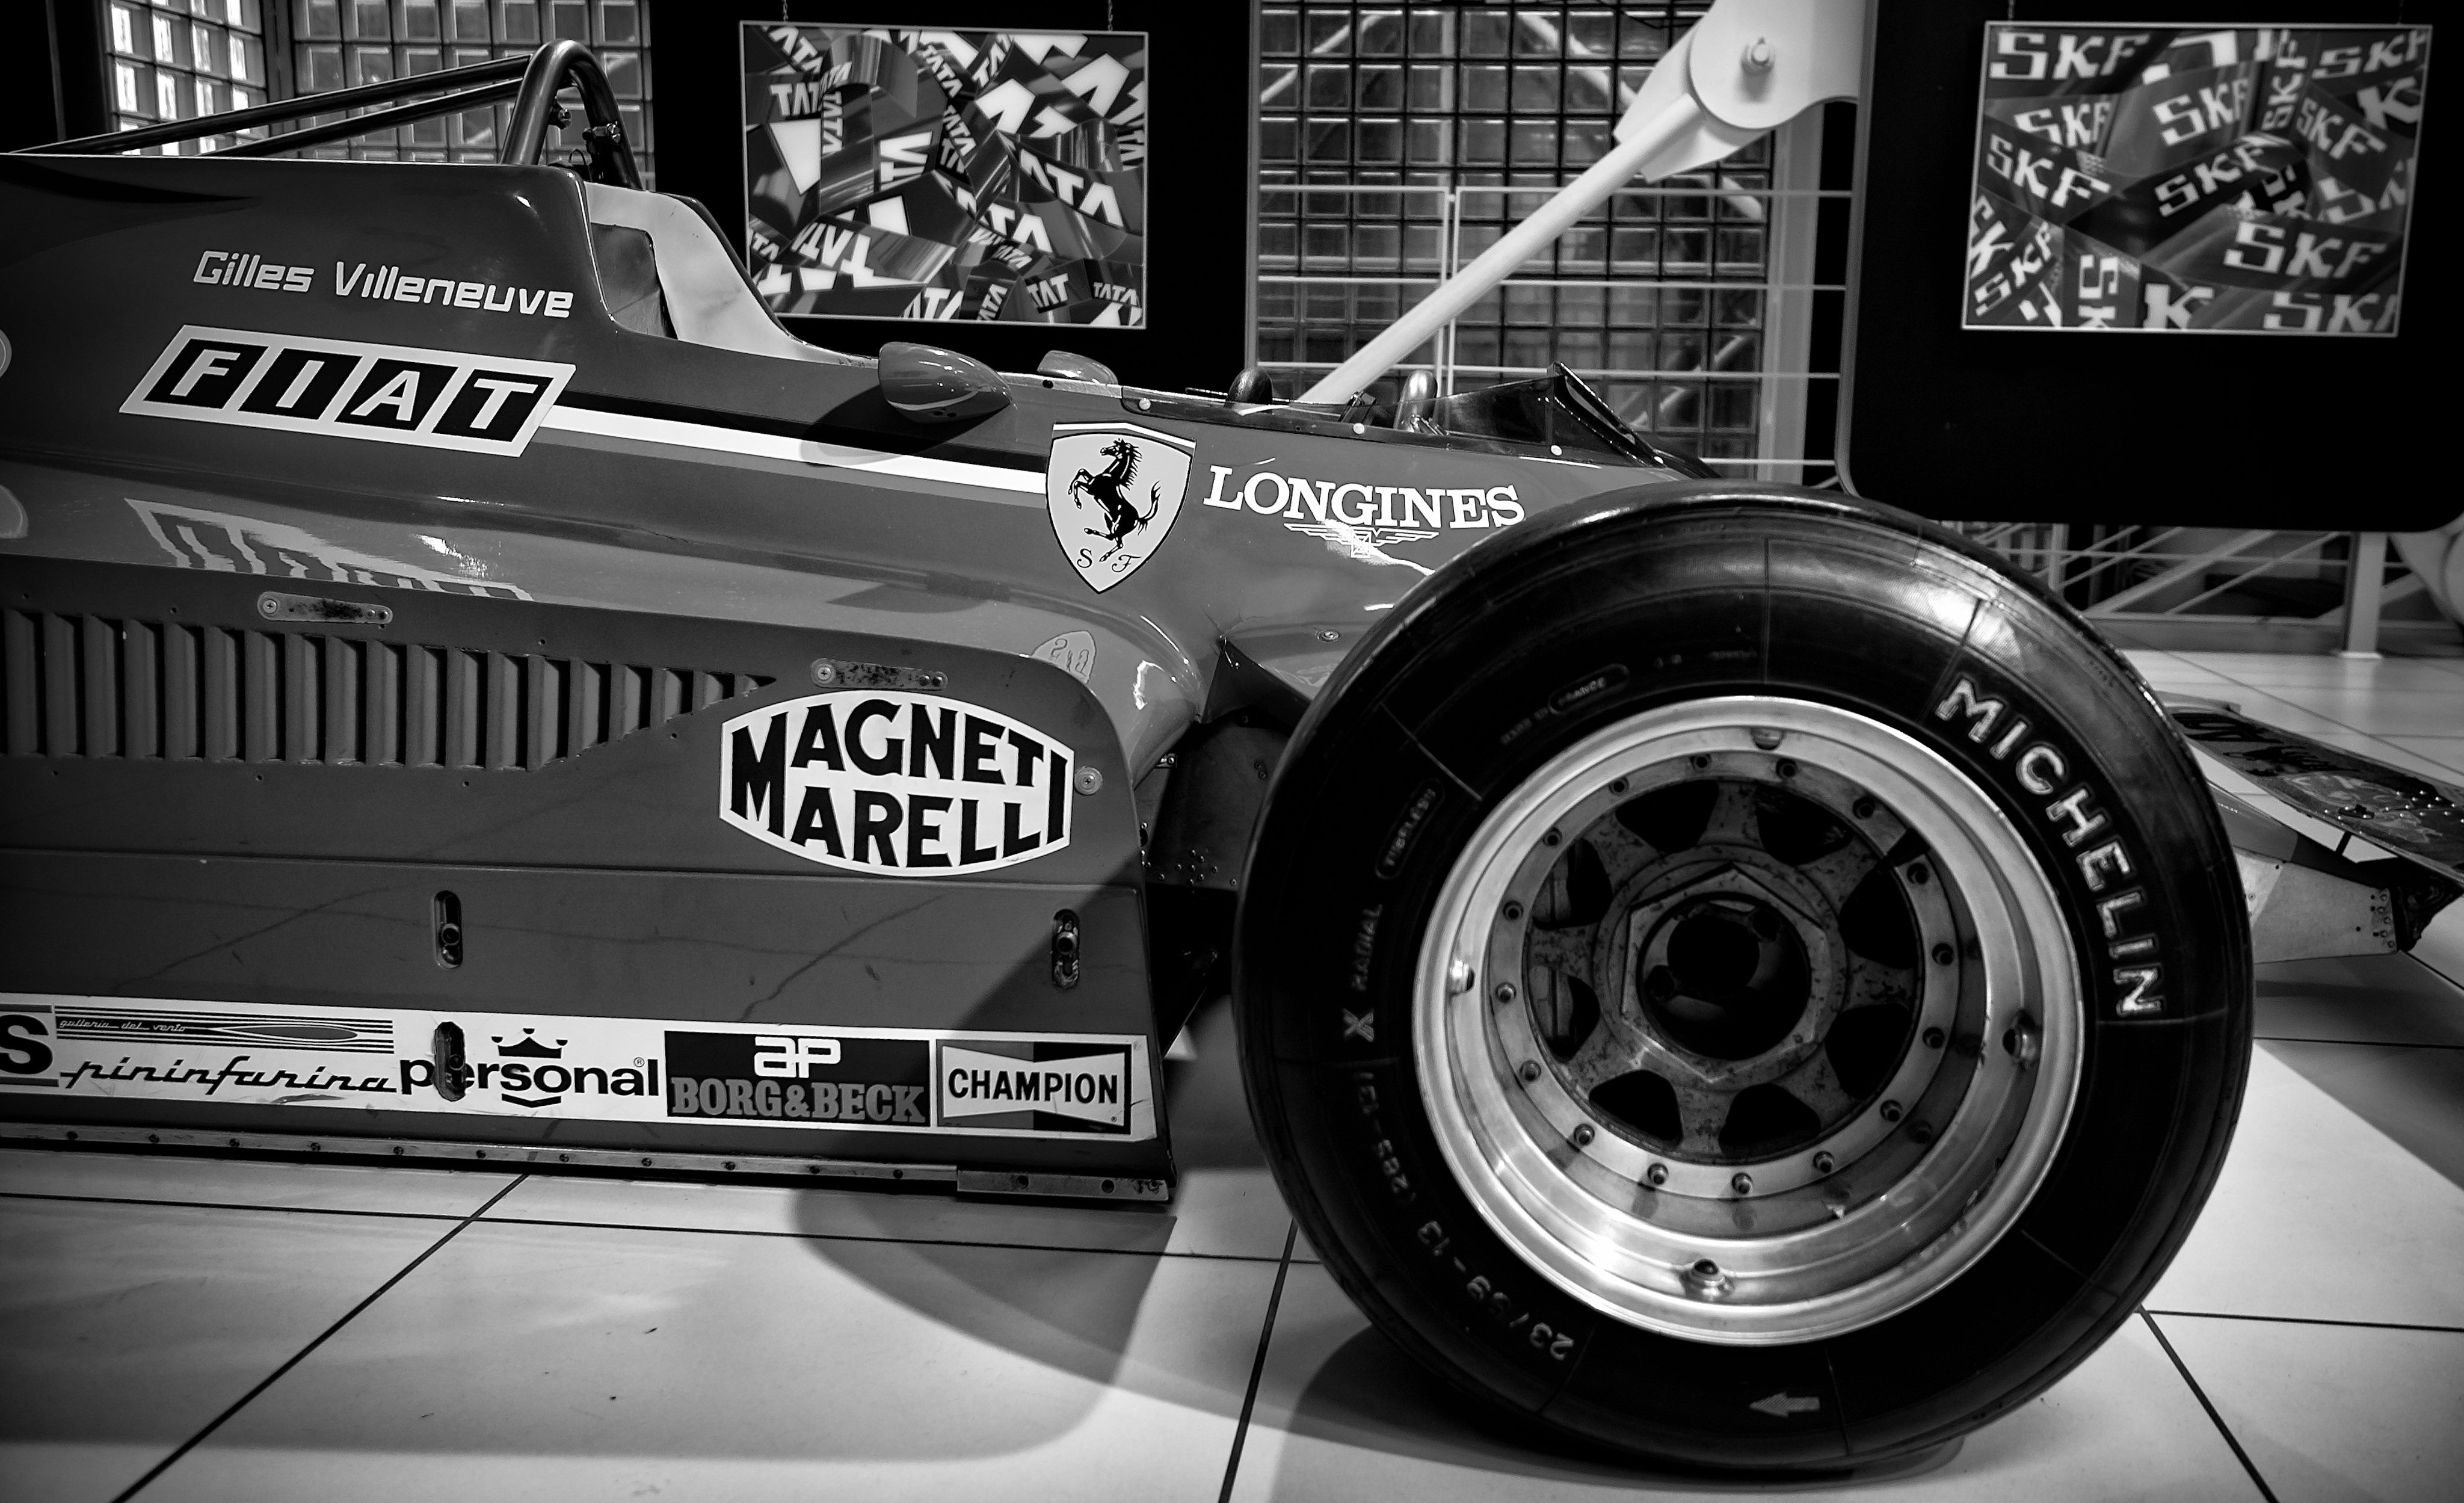
black and white, car, wheel, vehicle, monochrome, sports car, race car, supercar, ferrari, fast, f1, cautious, land vehicle, monochrome photography, made in italy, boulid, automobile make, automotive design, luxury vehicle, open wheel car